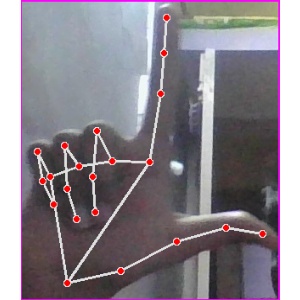
अक्षर: ल